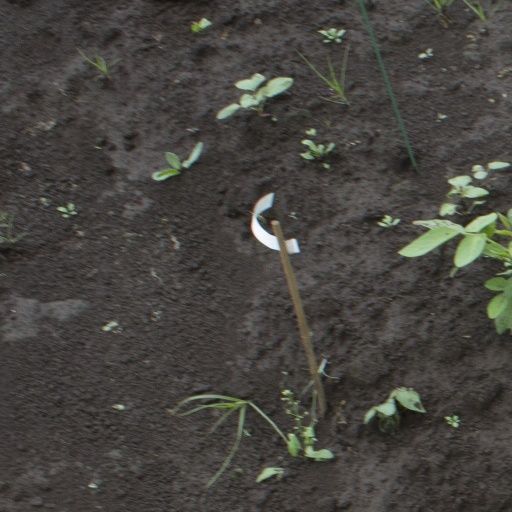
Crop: soybean